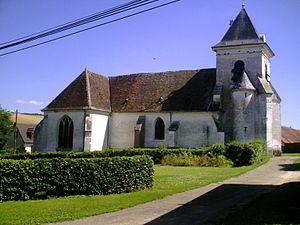
l'église
Prugny est une commune française située dans le département de l'Aube, en région Grand Est.